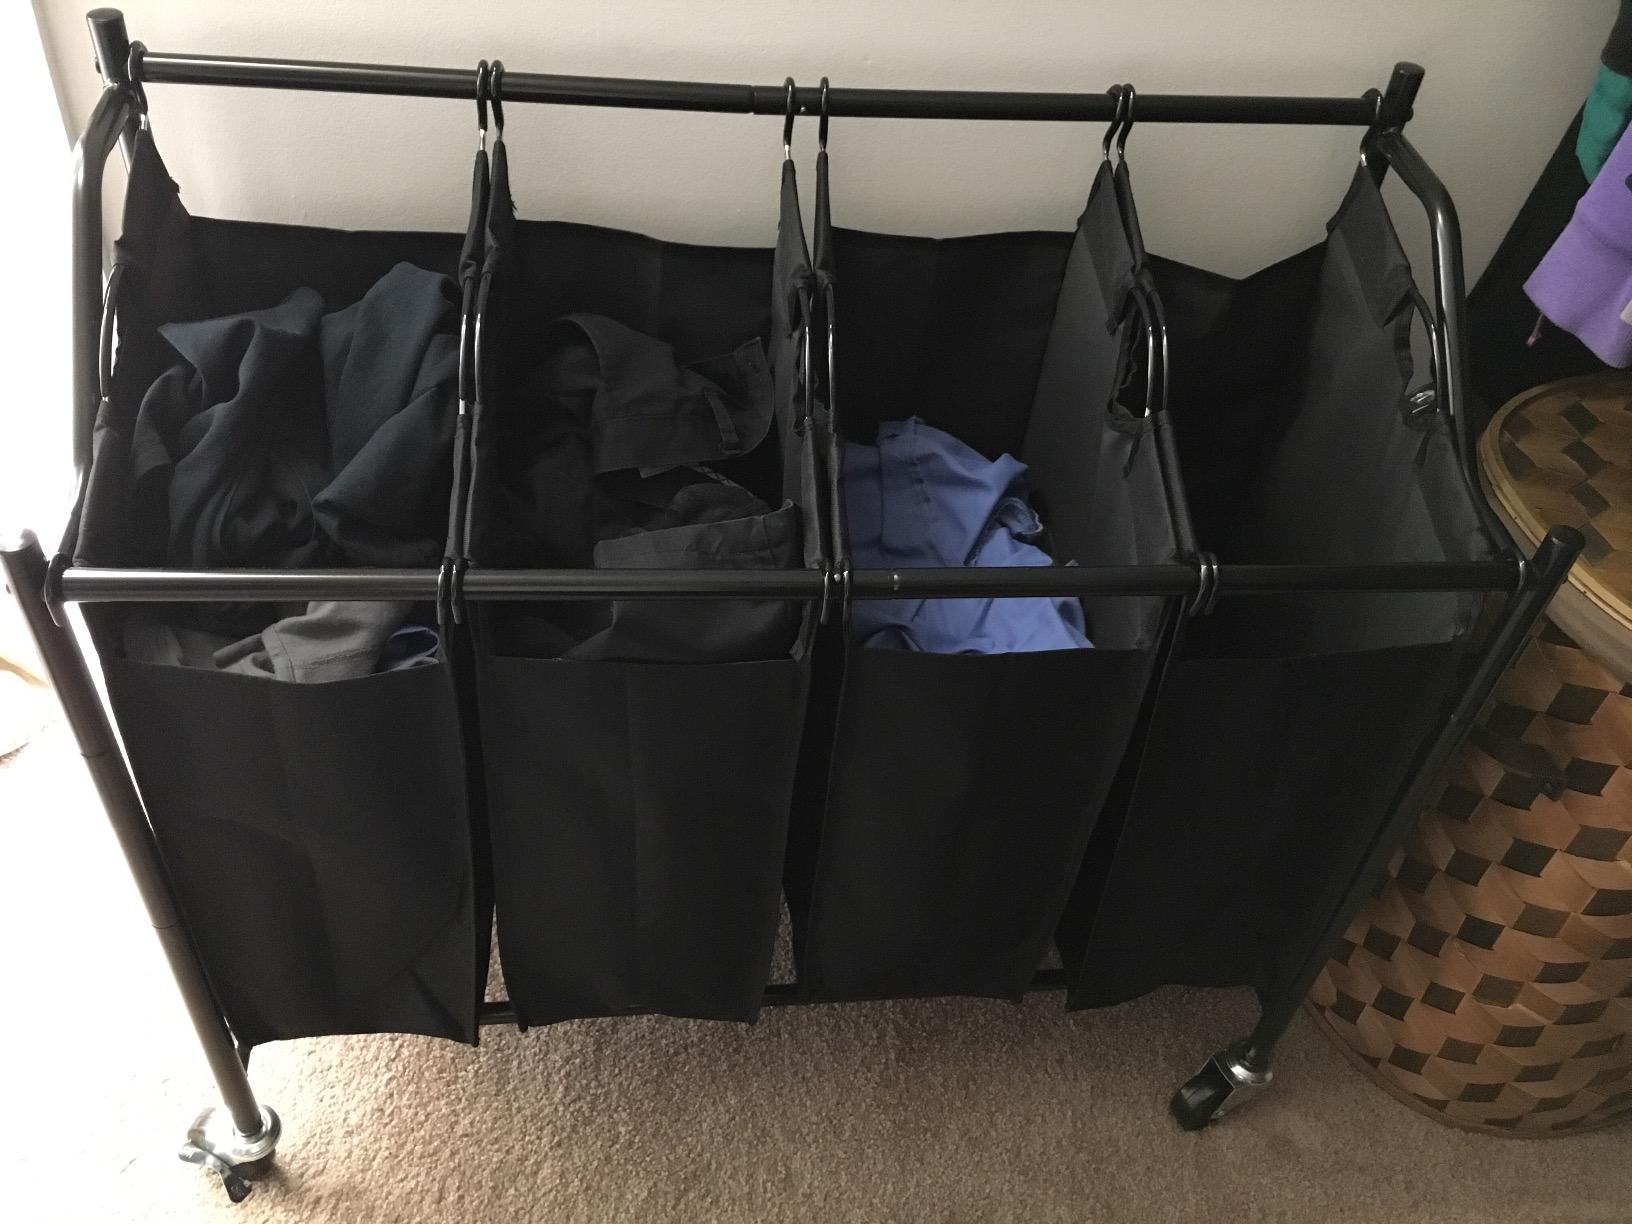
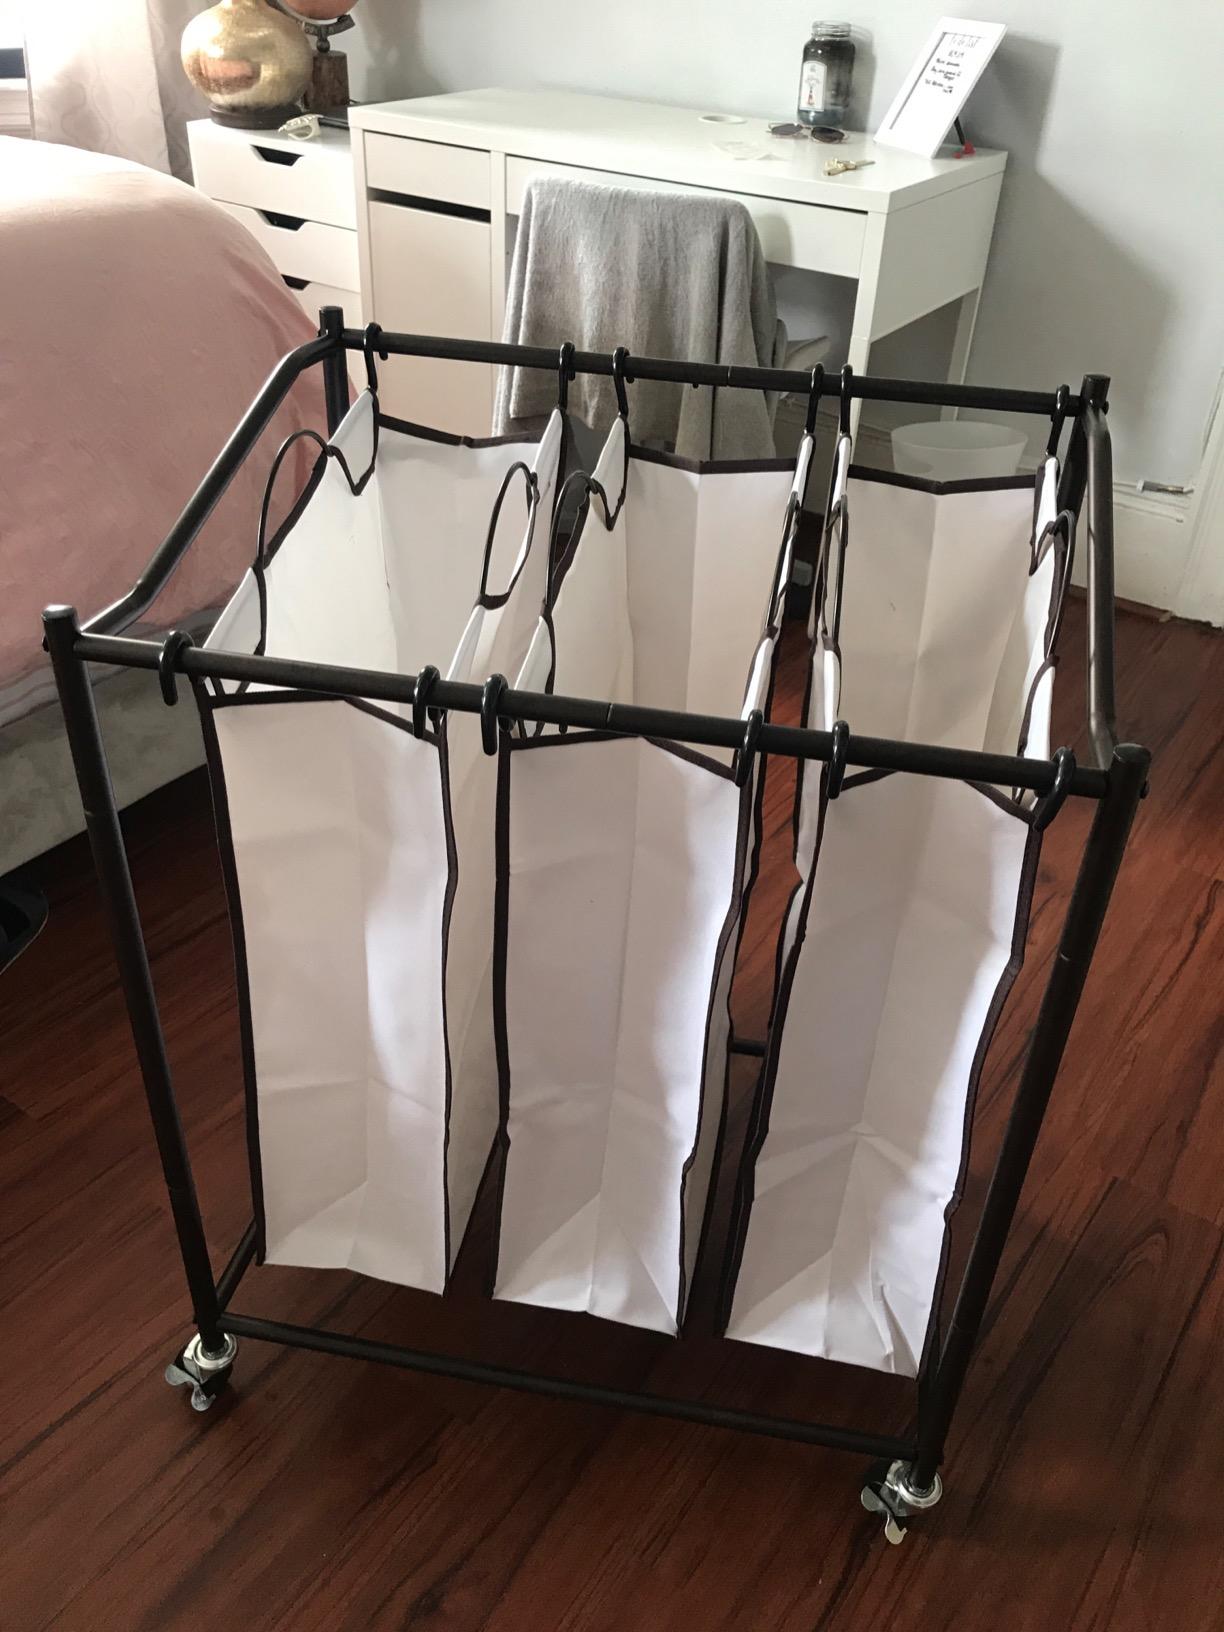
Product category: items_hamper
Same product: no